Nannau Hall

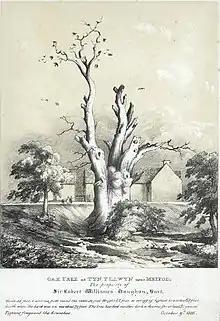
Nannau Oak tree.

The Lordship of Nannau was passed on to Hywel Sele (9th Lord of Nannau, d. 1402), probably the most famous Nannau owner, who was noted for his attempted assassination of Owain Glyndŵr on the Nannau estate, before Owain set the Nannau house ablaze. Following this incident, the house was rebuilt. This would be one of at least five reconstructions during the Nannau family's tenure of the estate.